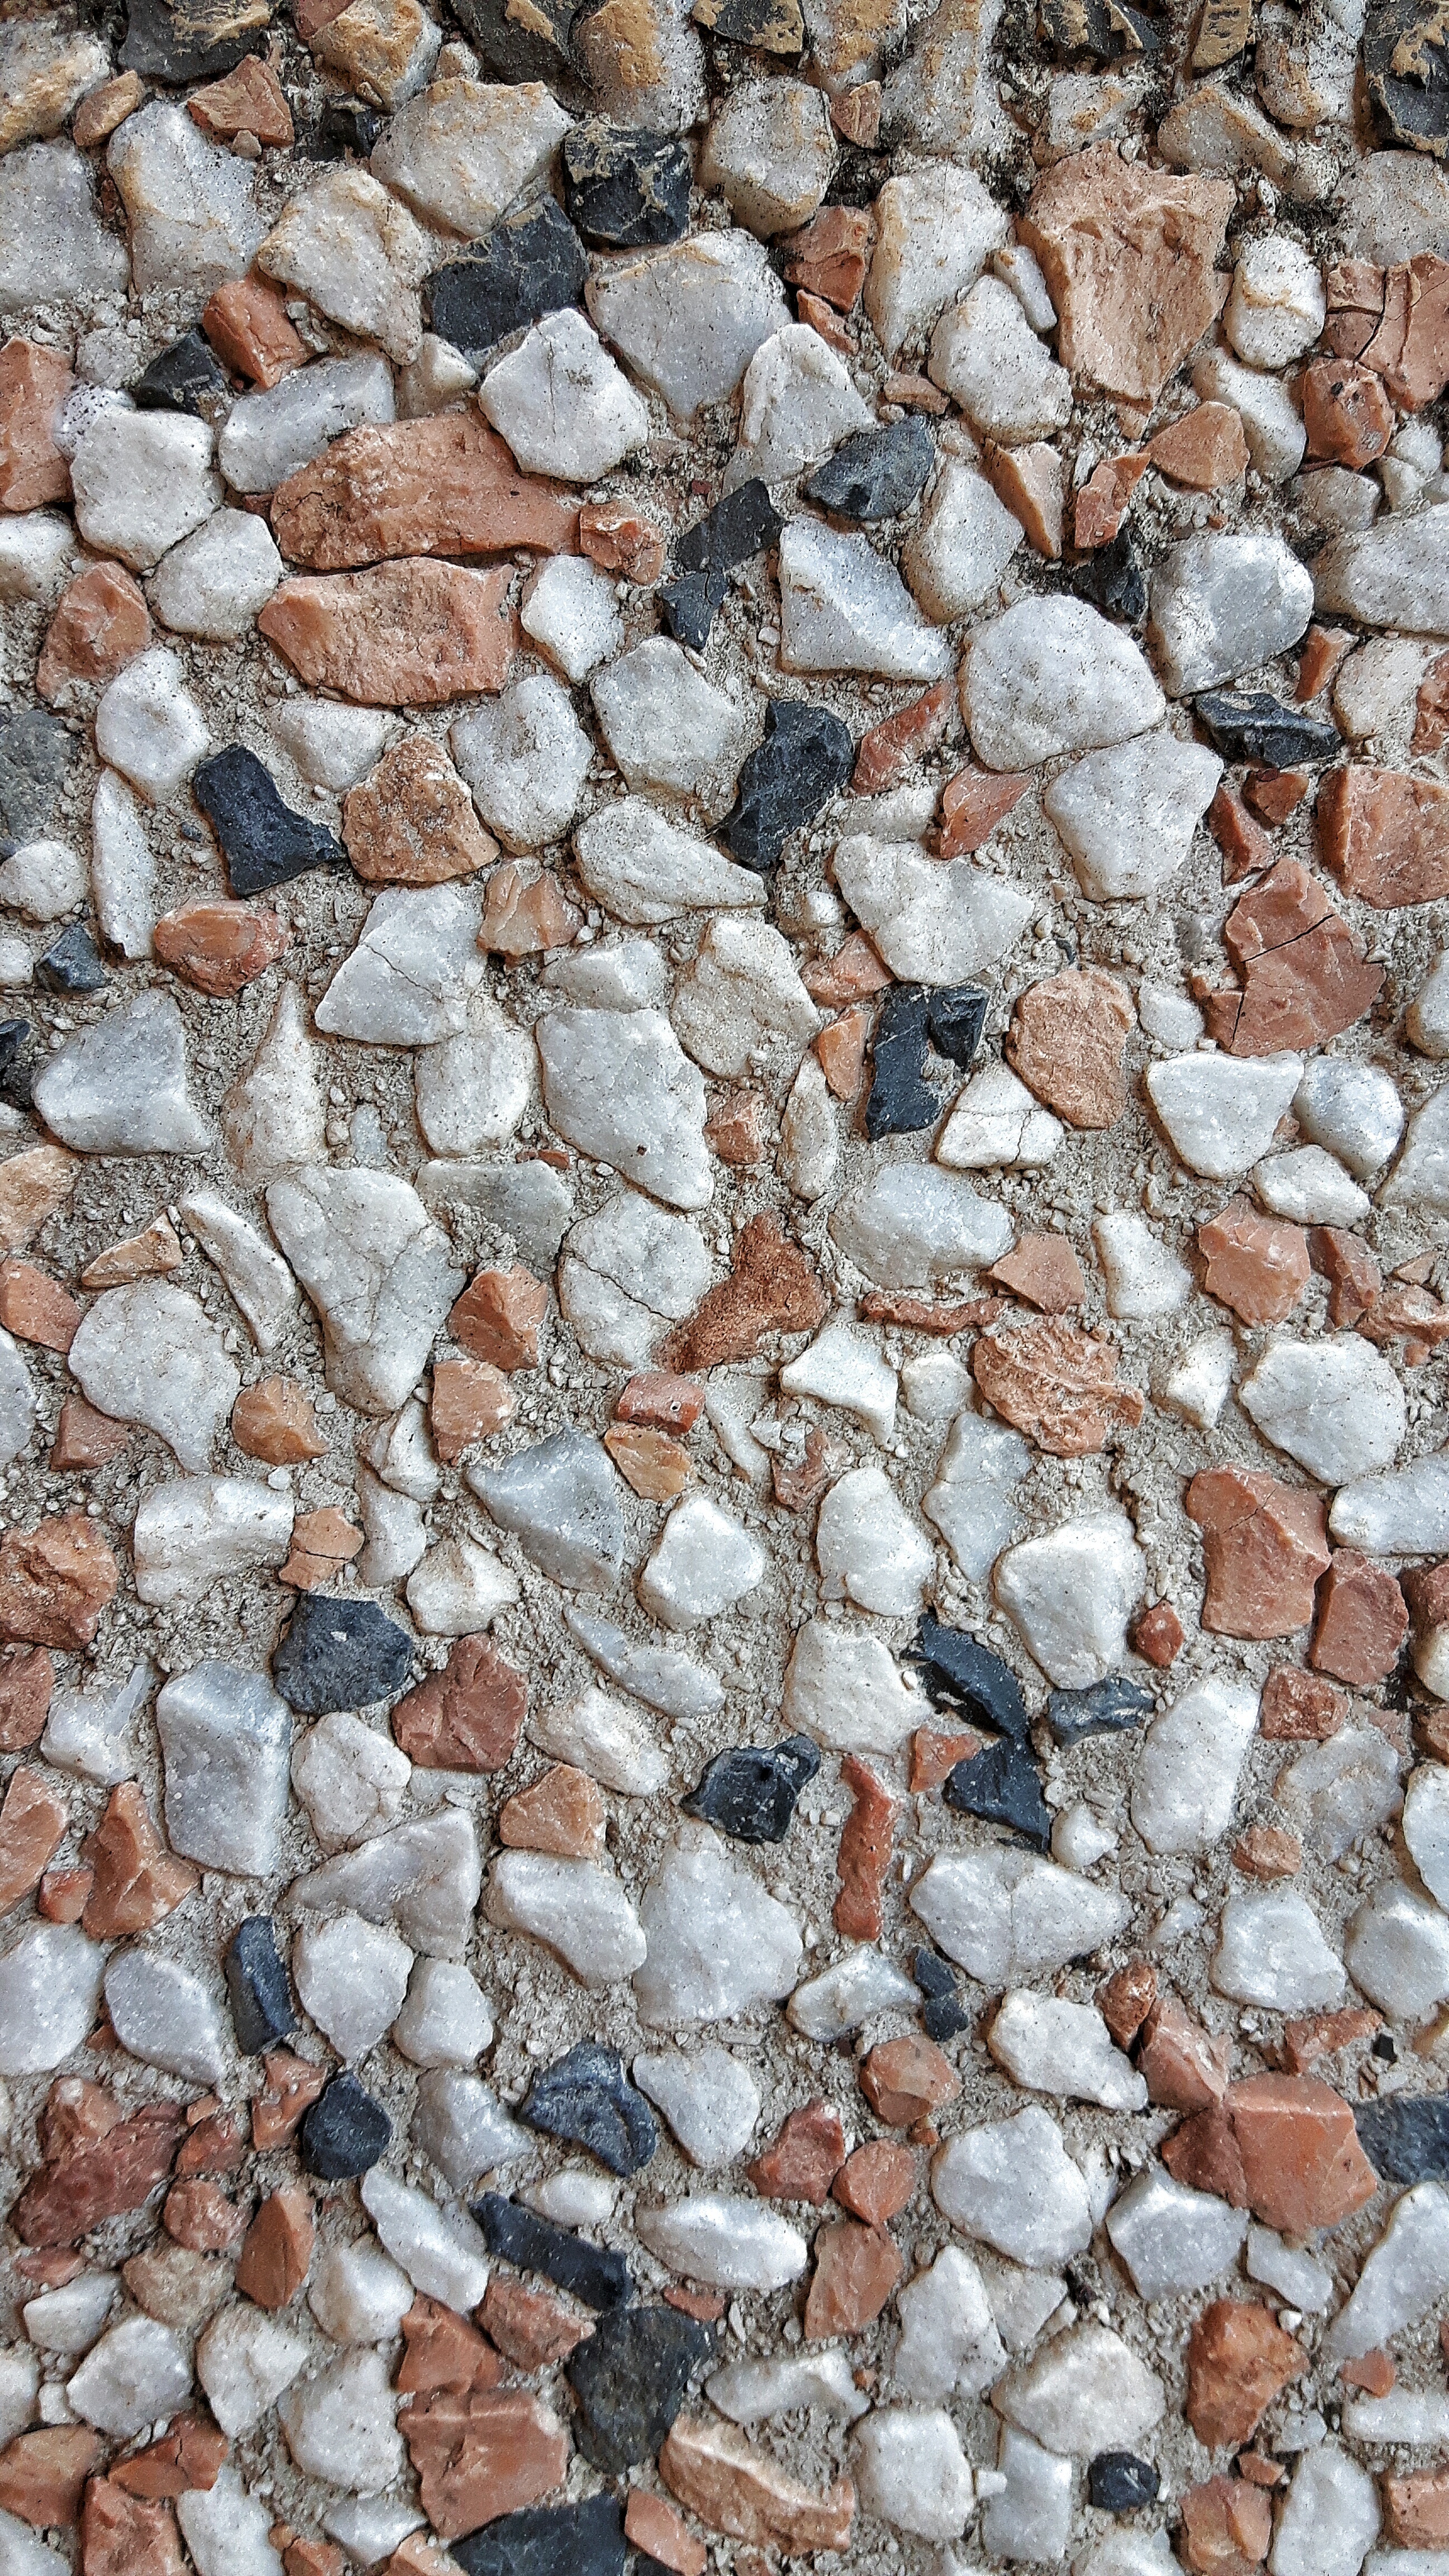
rock, wood, texture, floor, building, cobblestone, wall, stone, asphalt, construction, pebble, soil, stone wall, brick, material, rocks, colors, rubble, gravel, brickwork, flooring, sassi, road surface